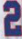
Number: 2